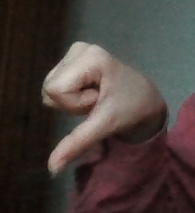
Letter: waw